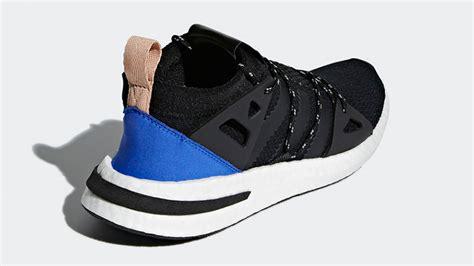
Brand: Adidas
Model: Arkyn